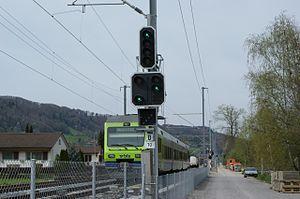
La signalisation ferroviaire suisse désigne les systèmes de signalisation utilisés en Suisse par les différentes compagnies ferroviaires du pays. Elle est composée de deux types principaux de signaux lumineux, utilisables jusqu'à 160 km/h, au-delà de quoi la signalisation en cabine est obligatoire. La réglementation prévoit toujours l'utilisation de signaux mécaniques, mais ceux-ci ont pratiquement disparu.